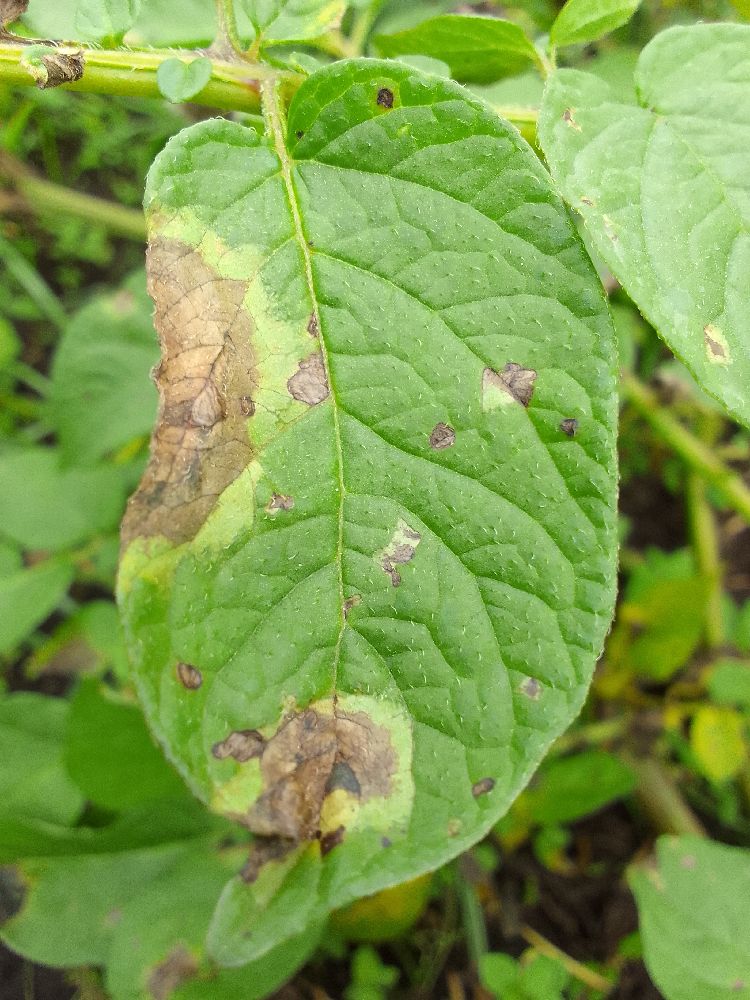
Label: Late blight